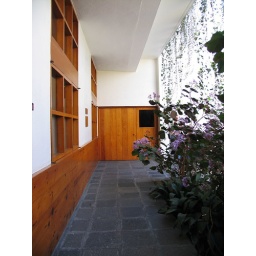
The square window to the right fo the door is blood red. The paving materials as similar to those used by Urzua.